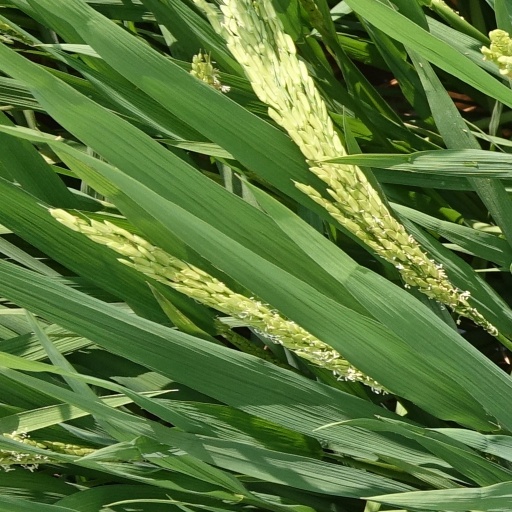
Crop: rice